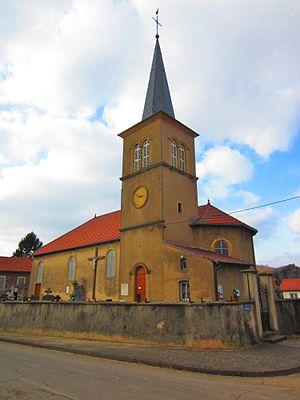
Eglise Burtoncourt
Burtoncourt est une commune française située dans le département de la Moselle en région Grand Est.